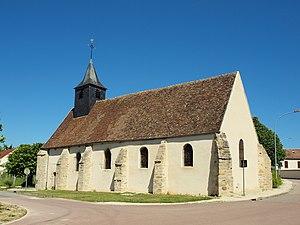
Villeroy (Yonne, France)